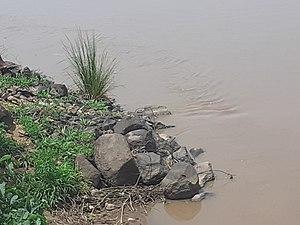
Espace de repos sur la rive de Zébé Marao Cameroun frontière avec le Tchad.
Zébé Marao est une localité du Cameroun située dans la commune de Yagoua, le département du Mayo-Danay et la Région de l'Extrême-Nord, à la frontière avec le Tchad.
Le Logone est une rivière d'Afrique centrale drainant une partie du grand bassin endoréique du lac Tchad. Avec le Bahr Sara, le Logone est le principal affluent du fleuve le Chari.